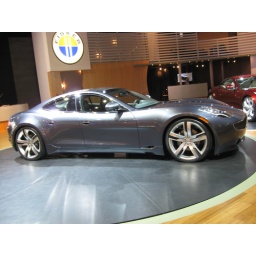
sweet car at the auto show in detroit